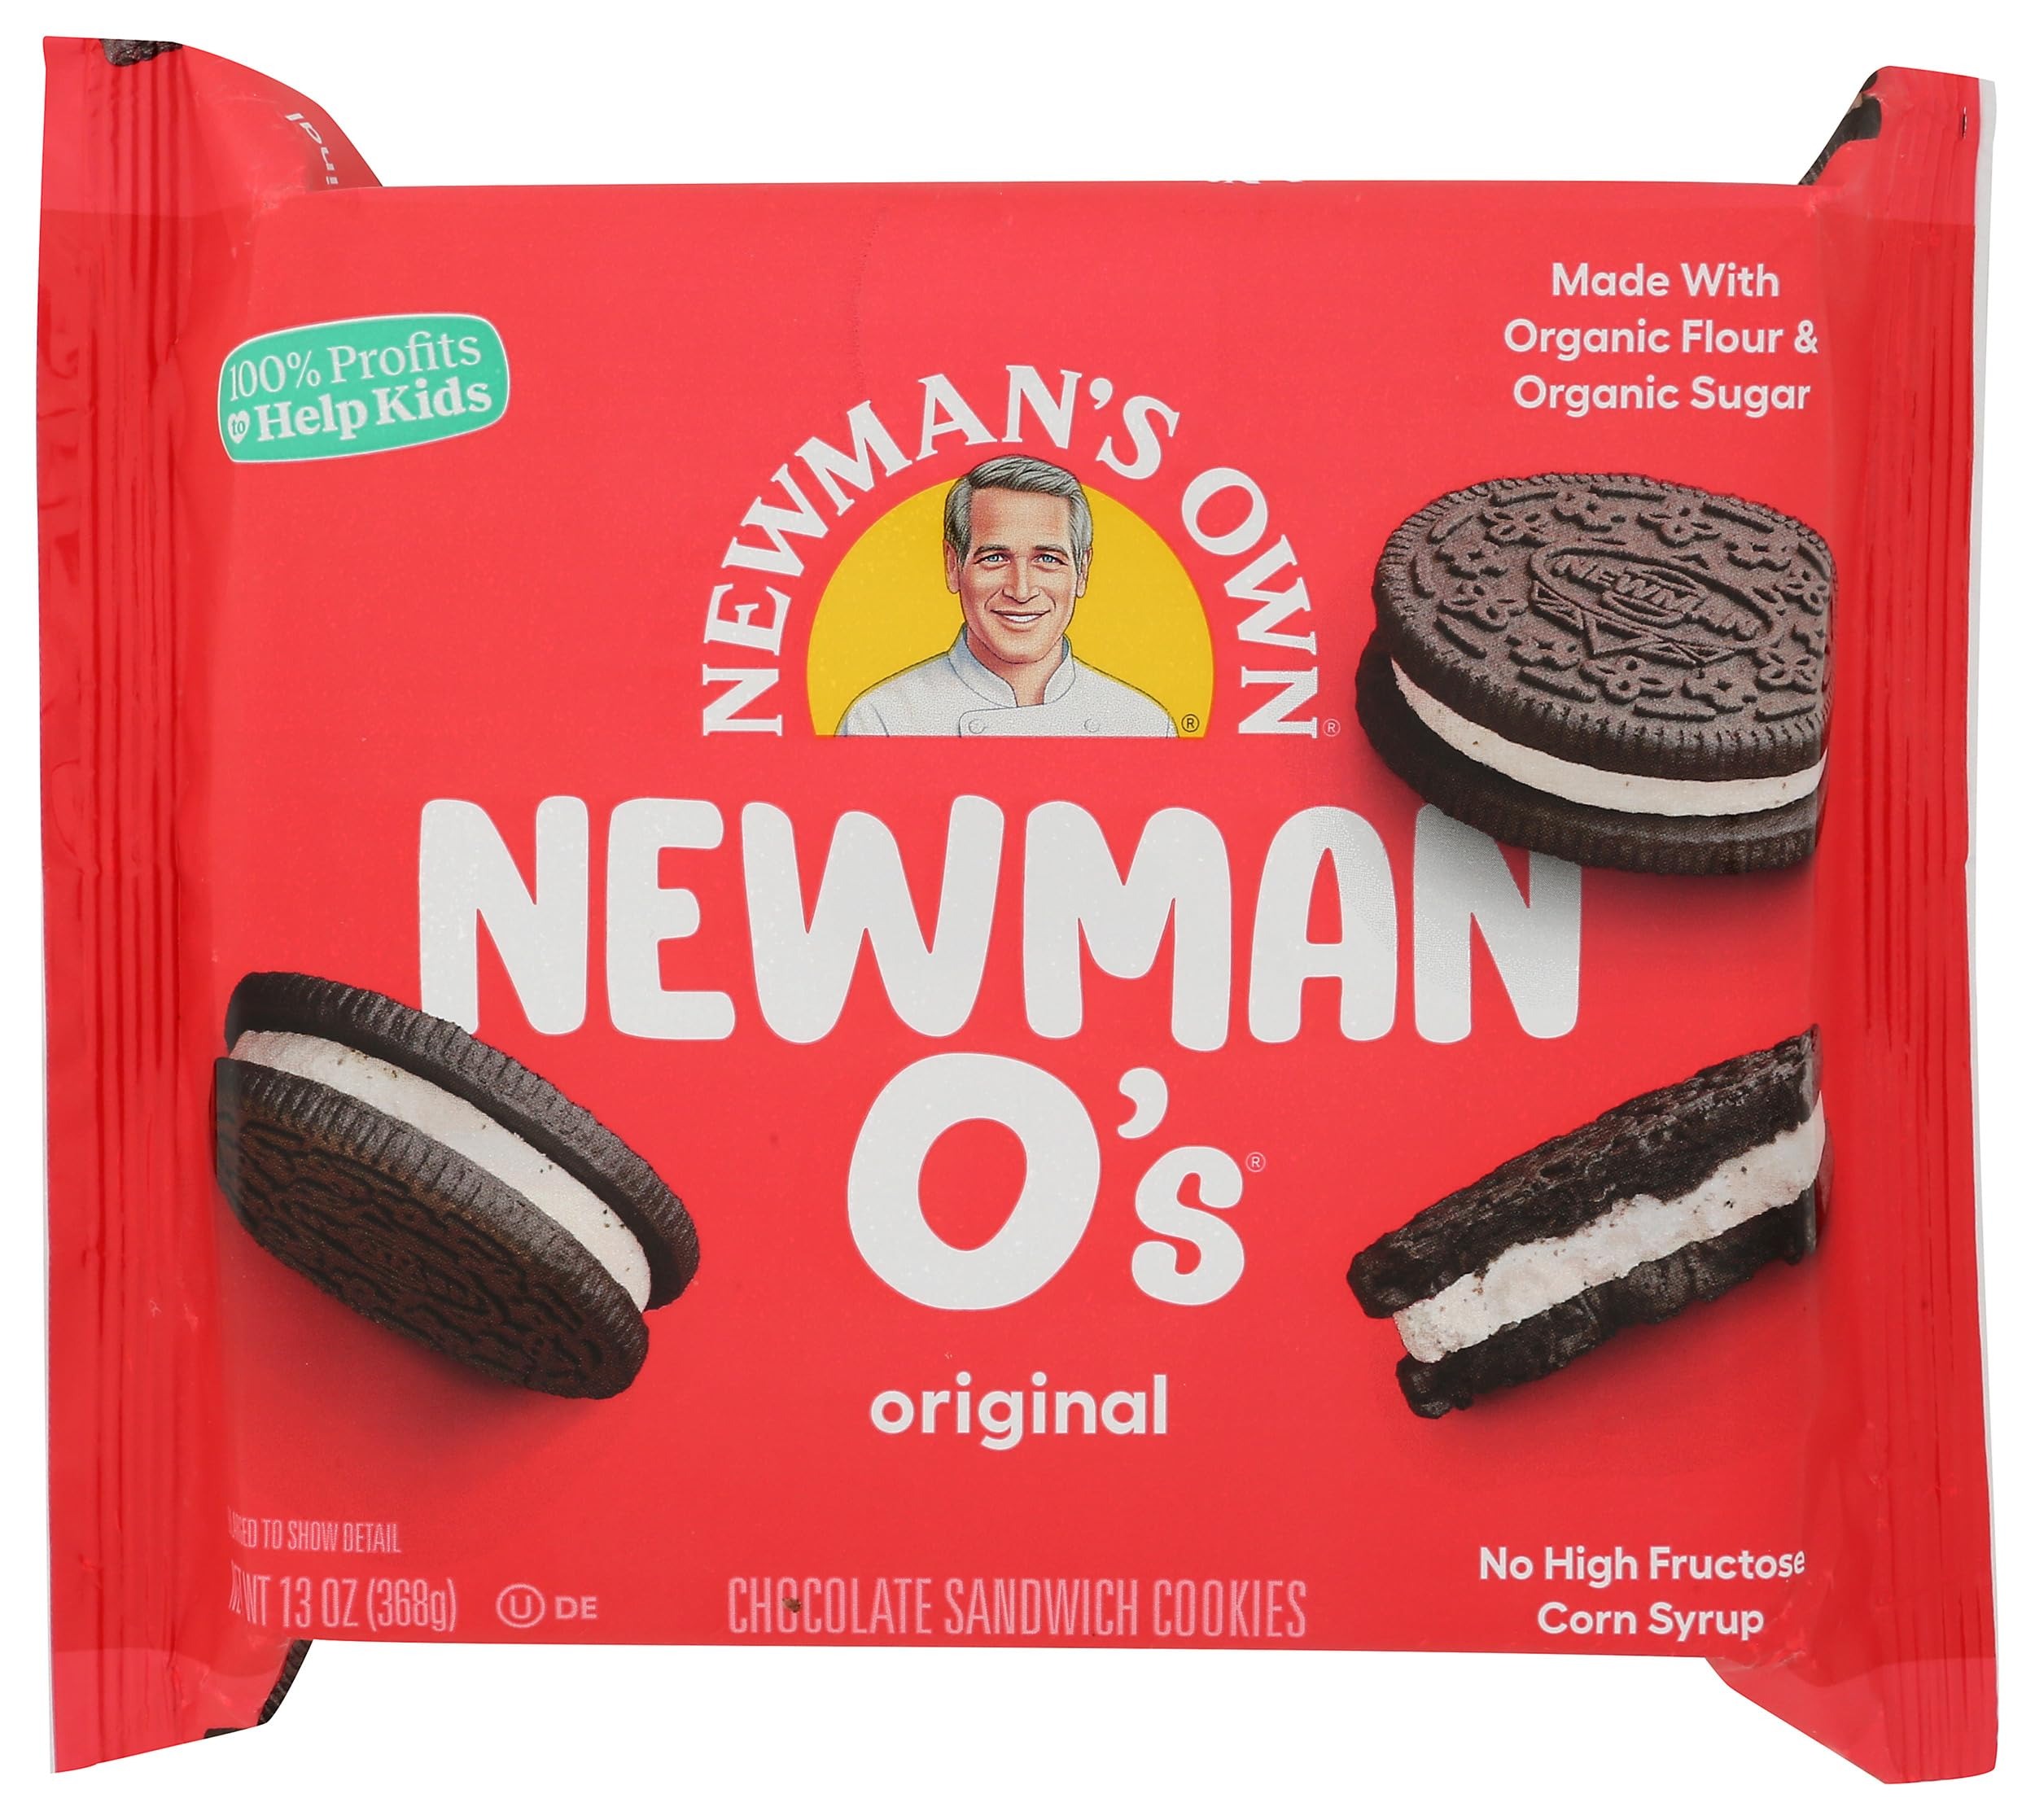
Item Name: Newman's Own Organic Cookie O Chocolate Vanilla Creme, 13 oz
Bullet Point 1: Made with Organic Flour and Organic Sugar
Bullet Point 2: The package length of the product is 2 inches
Bullet Point 3: The package width of the product is 2 inches
Bullet Point 4: The package height of the product is 2 inches
Value: 13.0
Unit: Ounce

Price: 5.14